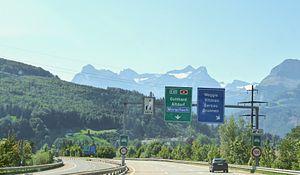
La route européenne 41 est une route reliant Dortmund à Altdorf.
La liste des semi-autoroutes de Suisse répertorie toutes les semi-autoroutes nationales et cantonales. Les semi-autoroutes du réseau des routes nationales sont généralement soumises à la vignette autoroutière, tandis que les semi-autoroutes cantonales en sont exemptées.